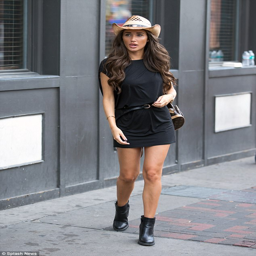
keeping it simple : person was spotted recycling her new hat on another outing , this time modelling a simple black t - shirt dress that highlighted her slender frame